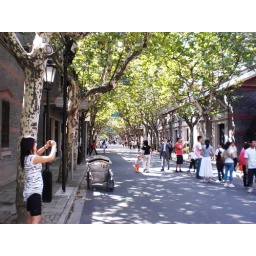
this is a street nearby , in this street is the house where te comunist party had their first meetings